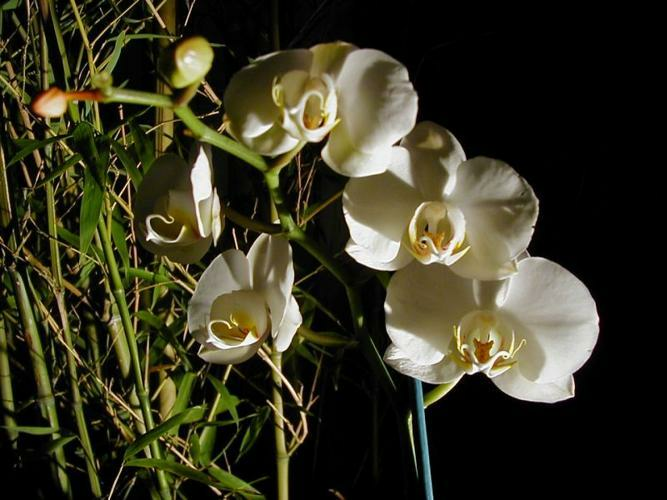
Flower: moon orchid